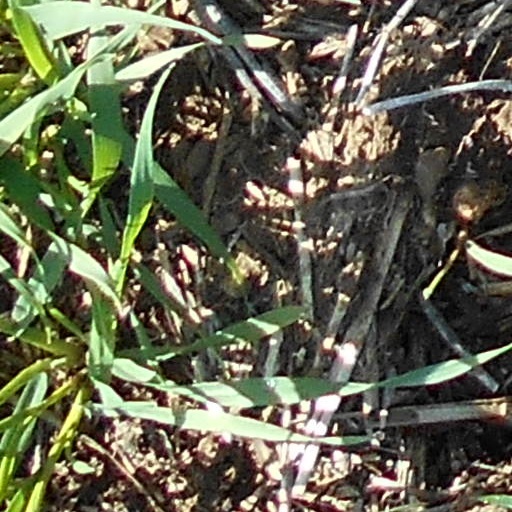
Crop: wheat